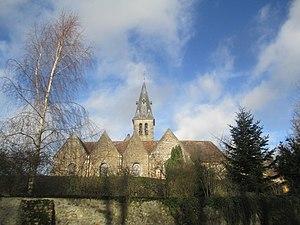
Église Sainte-Madeleine de la Madeleine-Bouvet vue depuis la rive de l'étang.
La Madeleine-Bouvet est une commune française, située dans le département de l'Orne en région Normandie, peuplée de 408 habitants.